Kassiopi Castle

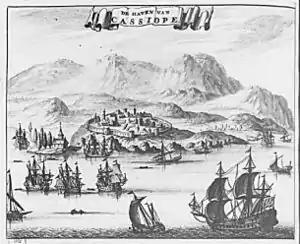
View of the castle in 1688

The exact origins of the castle are not clear, with various theories being advanced, but they appear to be Byzantine. During excavations in the two towers adjacent to the main gate as well as in a third tower to the north side of the main gate, bronze coins from the reigns of Byzantine emperors Maurice (582–602 AD) and Basil II (976–1025) were discovered.